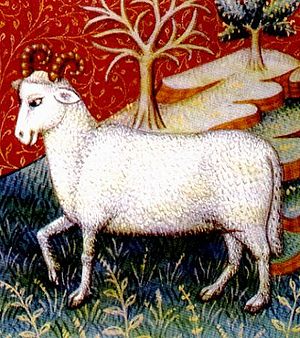
Vædderen (stjernetegn)
Illustration fra en astrologibog fra 1500-tallet.
Vædderen er det første stjernetegn i dyrekredsen. Det ligger mellem Fiskene og Tyren. Solen bevæger sig siderisk igennem Vædderen fra omkring d. 21 marts til og med d. 20 april.